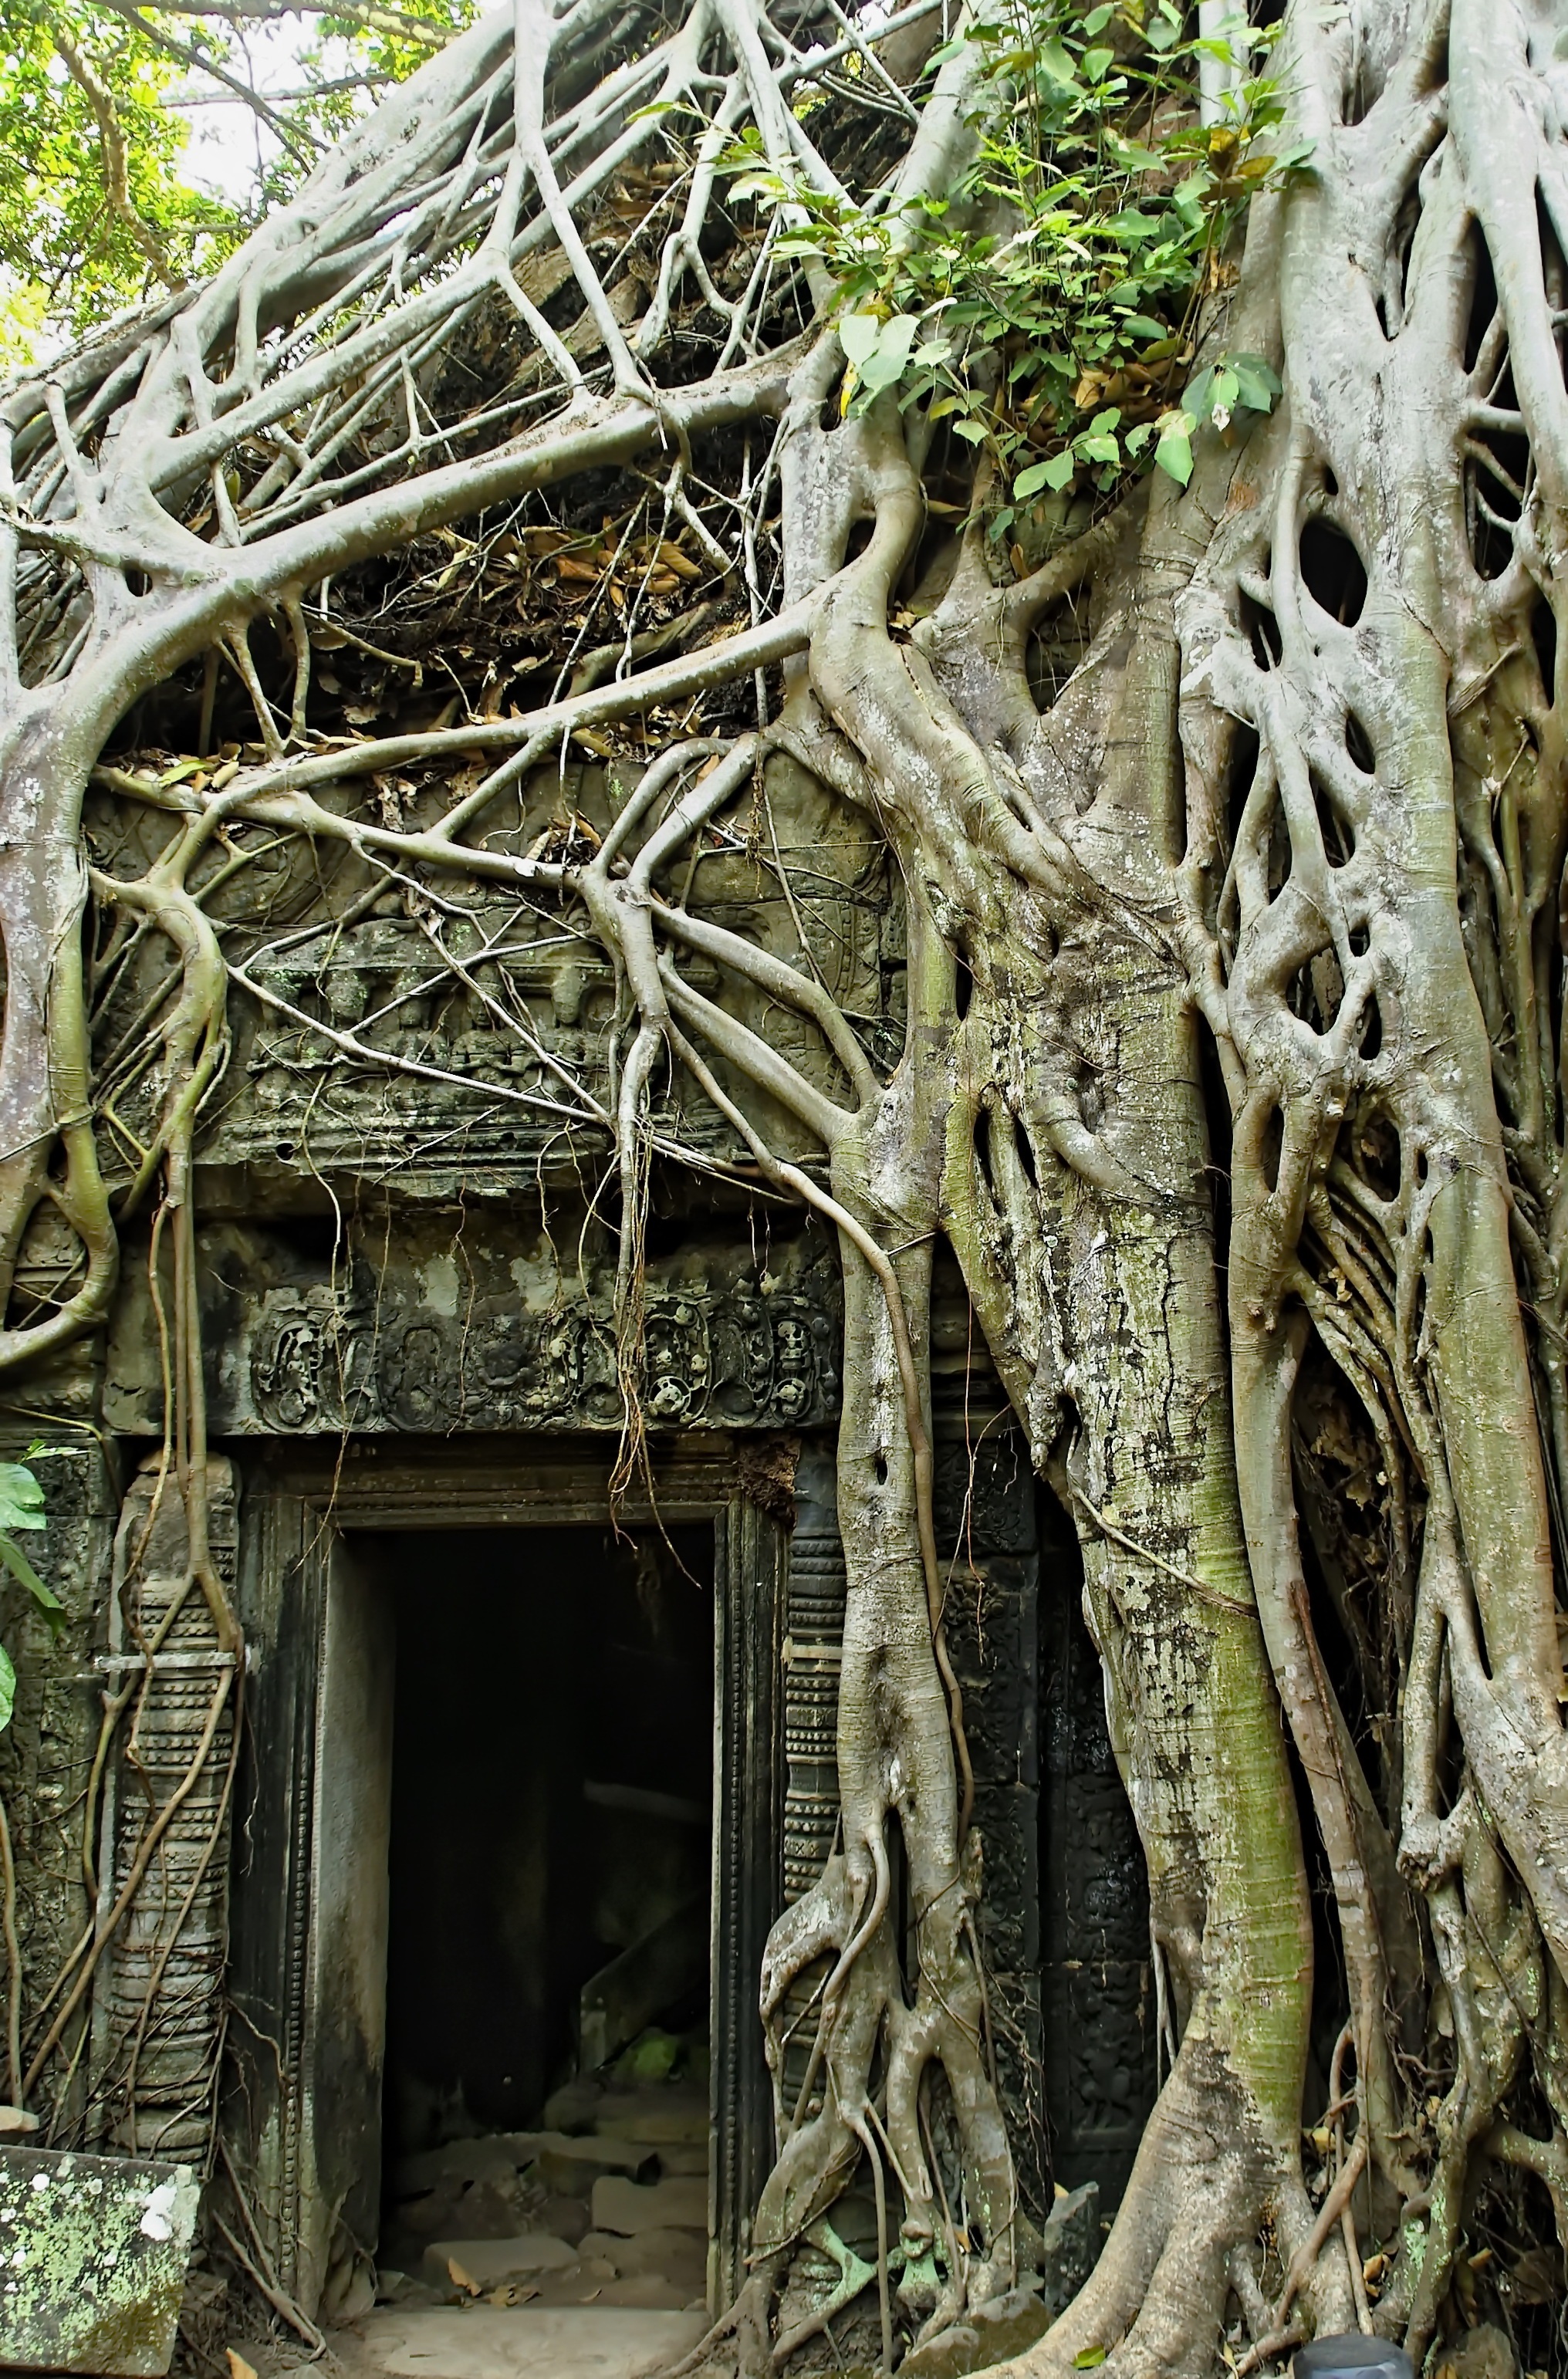
tree, branch, plant, wood, flower, trunk, jungle, botany, garden, root, temple, ruins, vegetation, cambodia, roots, destruction, woodland, angkor, encroachment, angkor thom, woody plant, outdoor structure, lianas